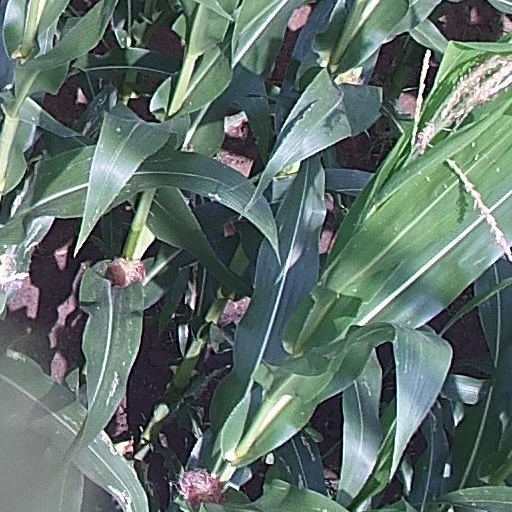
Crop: maize; corn